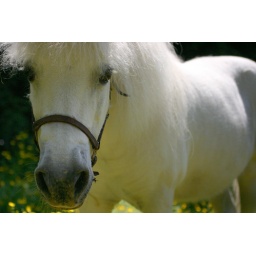
This poor guy sits in a field all alone behind our house with noone to talk to.